History of Maryland

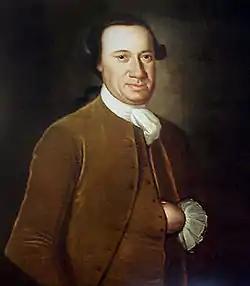
Marylander John Hanson ("circa" 1765 to 1770) was the first person to serve a full term as "President of the United States in Congress Assembled" under the Articles of Confederation and Perpetual Union, used 1781 to 1789.

St. Mary's City was the largest settlement in Maryland and the seat of colonial government until 1695. Because Anglicanism had become the official religion in Virginia, a band of Puritans in 1649 left for Maryland; they founded Providence (now called Annapolis).